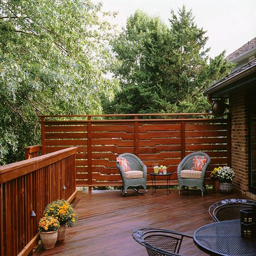
the layout of the patio - designed at an angle - provides a more contemporary look .